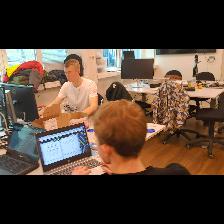
Label: Human